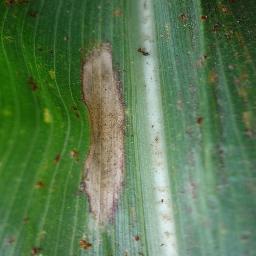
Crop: corn
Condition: (maize)_northern_blight